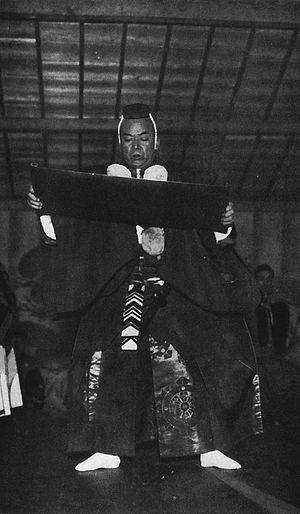
Ataka est une pièce du théâtre nô écrite en 1465, durant l'époque Muromachi de l'histoire du Japon par le dramaturge Kanze Kojiro Nobumitsu.